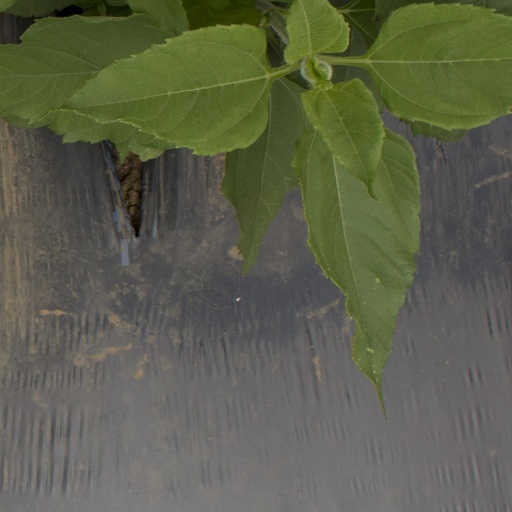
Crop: Jerusalem artichoke